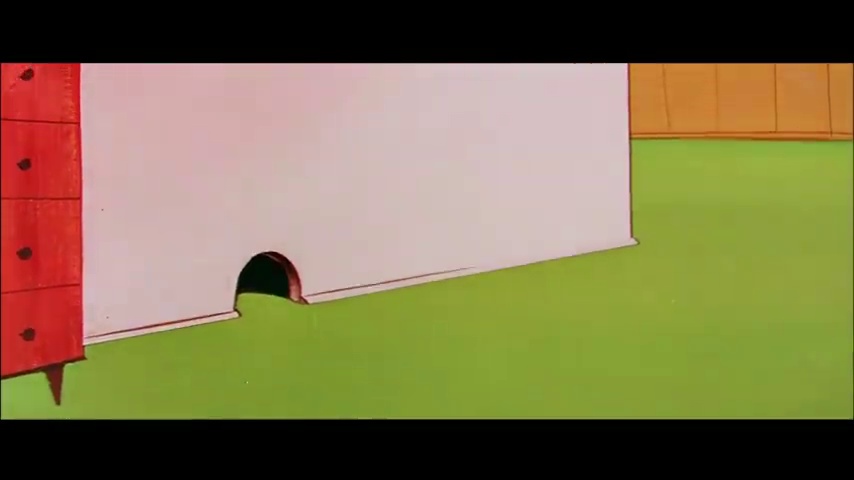
Portrait style: Cartoon Portrait